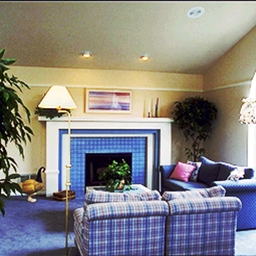
Room type: livingroom